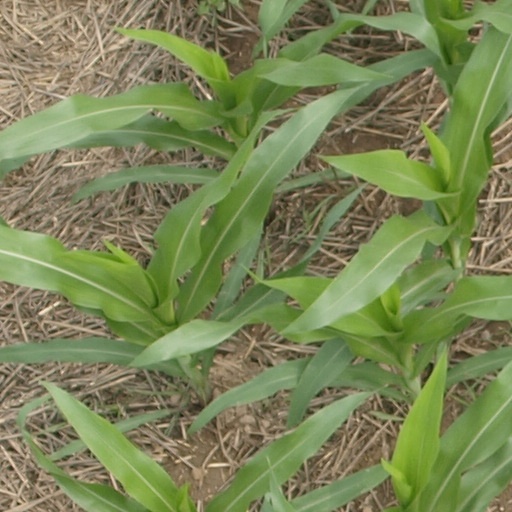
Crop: maize; corn